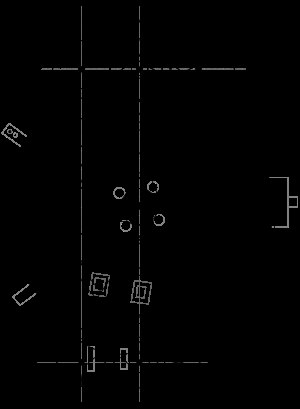
Videnskabshistorie / Videnskab i oldtiden / Oldtidens grækere og romere
Skematisk tegning af Antikythera-mekanismen.
Videnskabshistorie er en akademisk disciplin, der beskæftiger sig med videnskabernes opståen og udvikling. Målet er at beskrive hver enkelt videnskabs historie og erkendelsesmæssige udvikling. De første videnskabelige landvindinger opnåede man inden for naturvidenskab og lægevidenskab, og disse områder dominerer derfor den ældre del af videnskabshistorien. Gennem nyere tid er også de tekniske videnskaber, samfundsvidenskaberne og humanioraen blevet studieemner for videnskabshistorikerne.